Gakko II

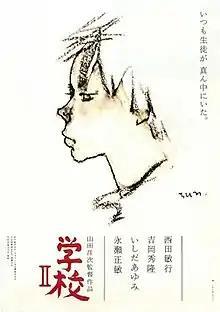
Film poster

is a 1996 Japanese film directed by Yoji Yamada. It is a sequel to Yamada's 1993 film "A Class to Remember".